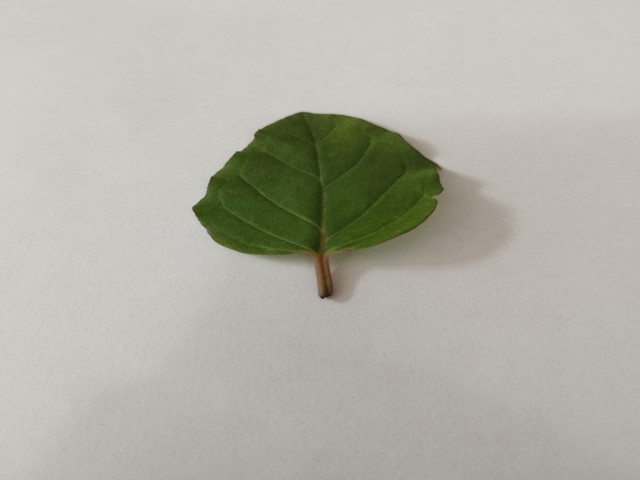
Plant: punarnava